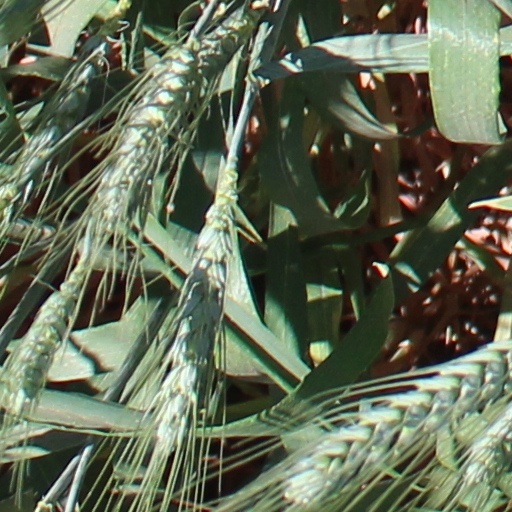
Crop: wheat